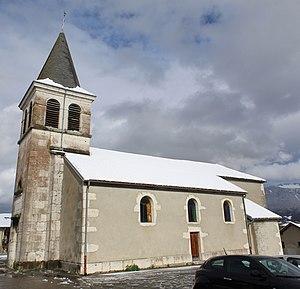
Église Saint-Paul de Vouvray, Châtillon-en-Michaille, Valserhône.
Vouvray est une ancienne commune française du département de l'Ain. En 1973, la commune fusionne avec Ochiaz et Châtillon-de-Michaille sous la commune de Châtillon-en-Michaille.